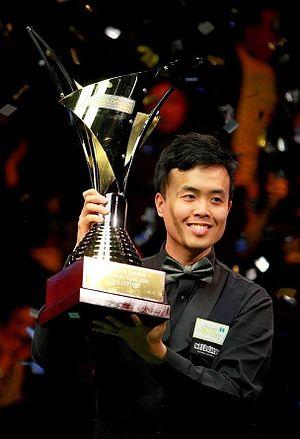
Marco Fu Ka-chun, né le 8 janvier 1978, est un joueur de snooker professionnel hongkongais.